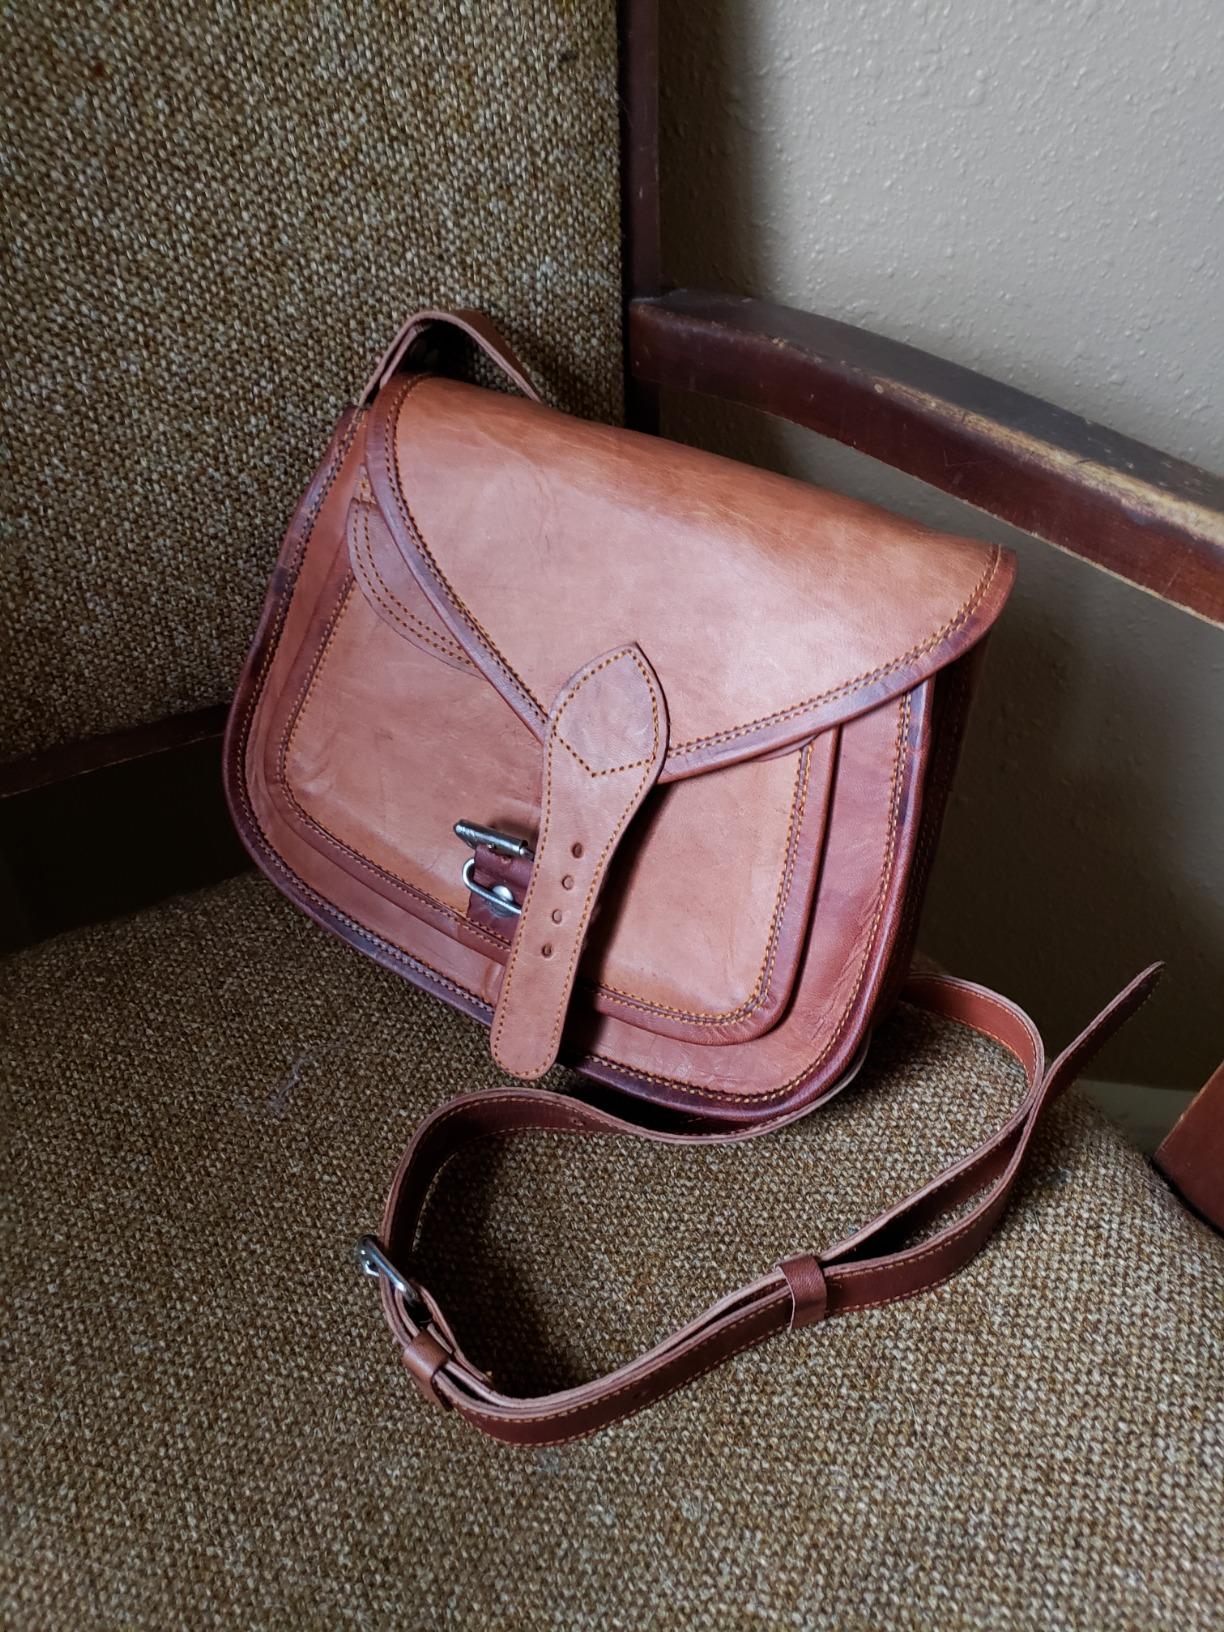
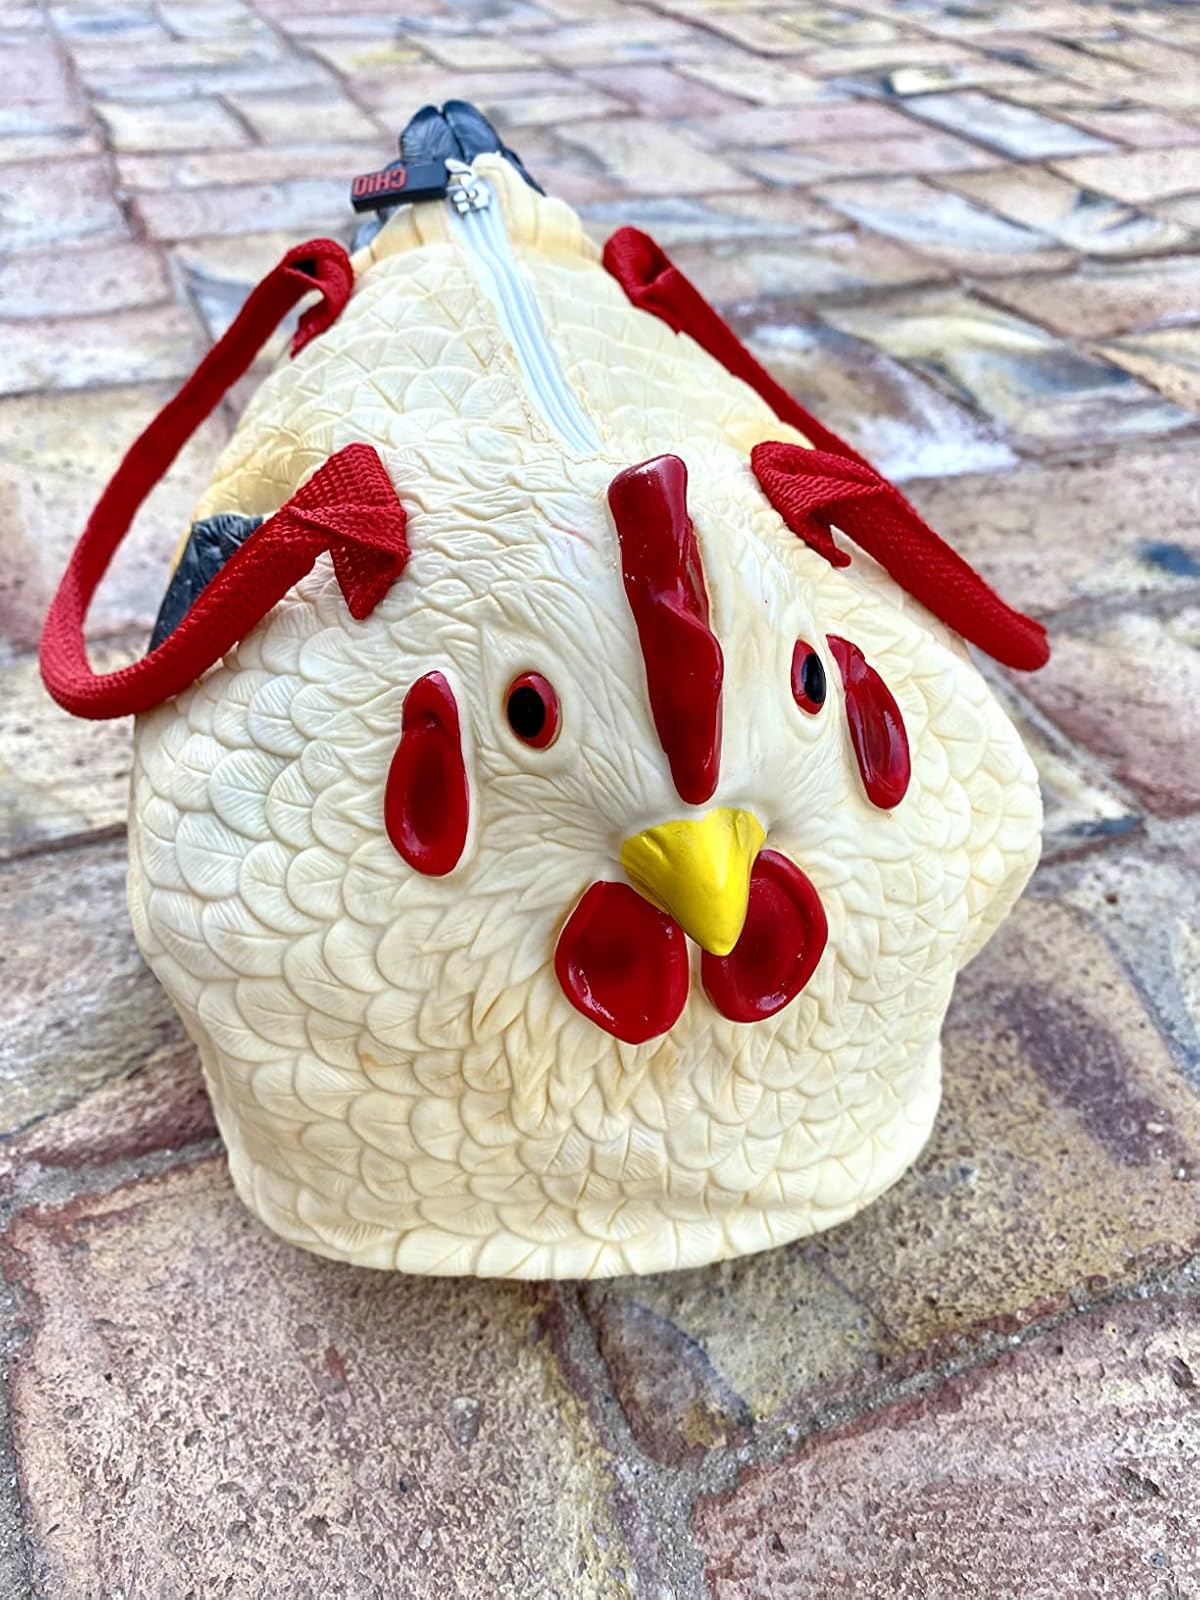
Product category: accessories_handbag
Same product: no